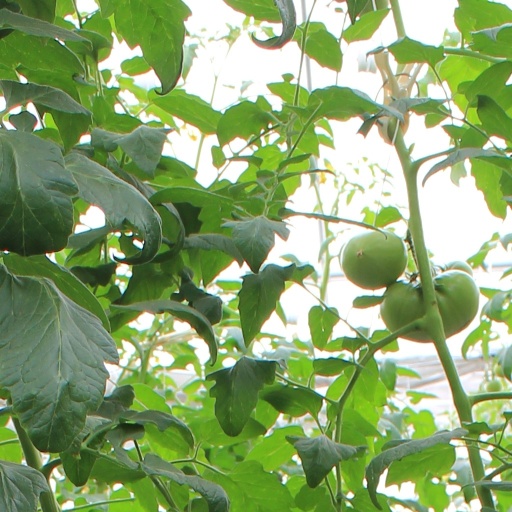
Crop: tomato